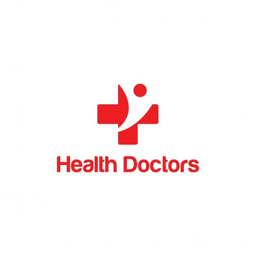
medical logo with a cross free vector